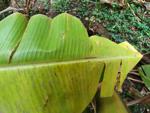
Label: xamthomonas